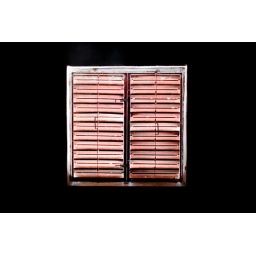
window in abandoned building